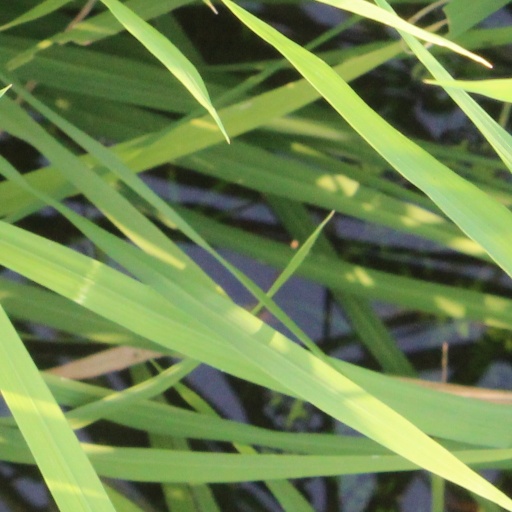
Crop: rice